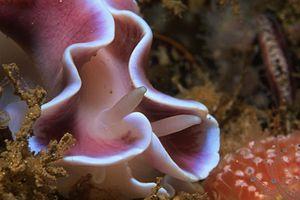
Les rhinophores sont des organes sensoriels des nudibranches, situés à l'avant de la tête.